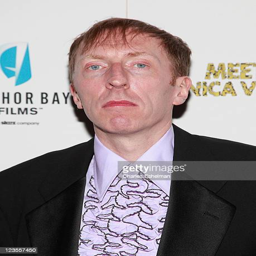
film writer attends the premiere